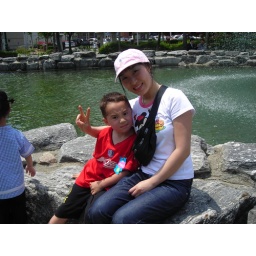
school field trip to world cup stadium in Suwon